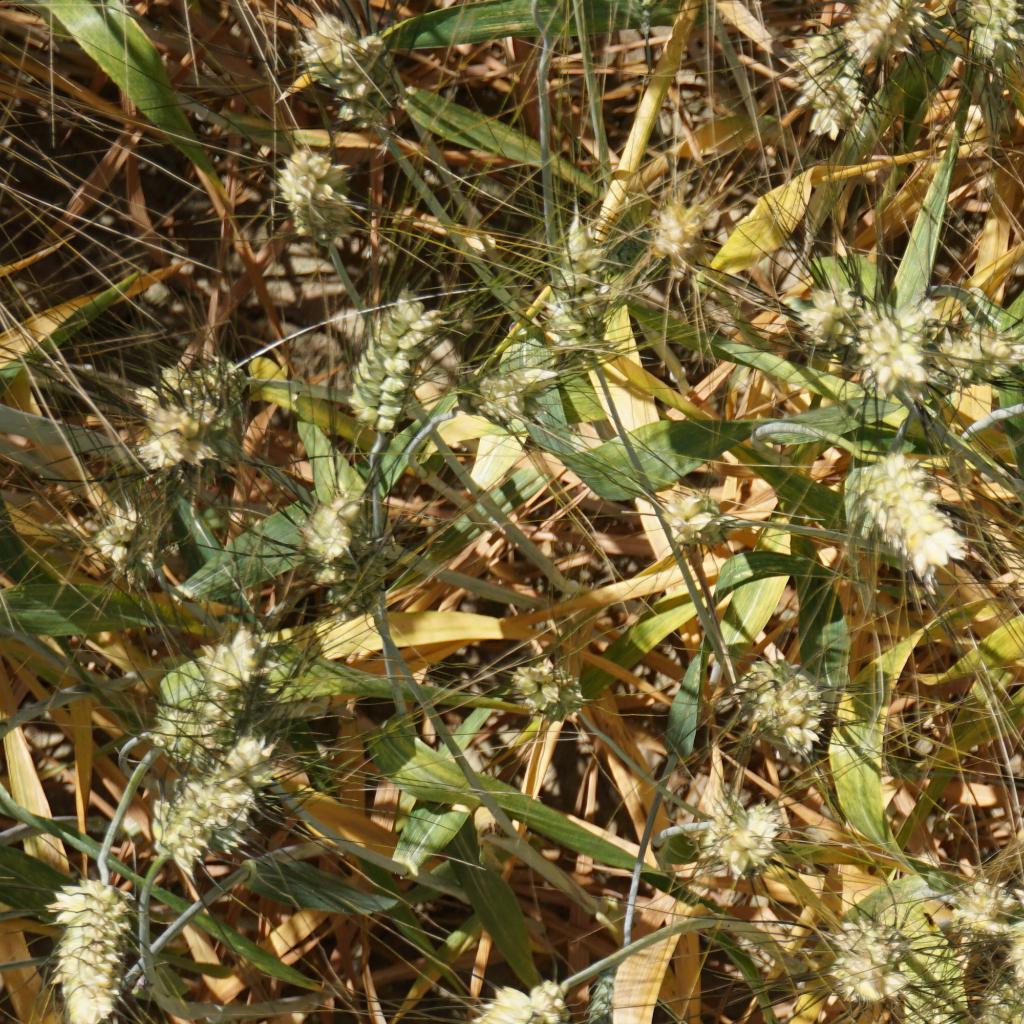
Country: France
Location: Gréoux
Wheat development stage: Filling - Ripening